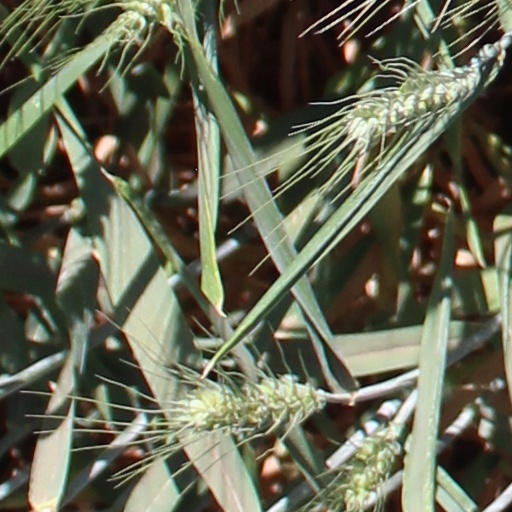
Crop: wheat